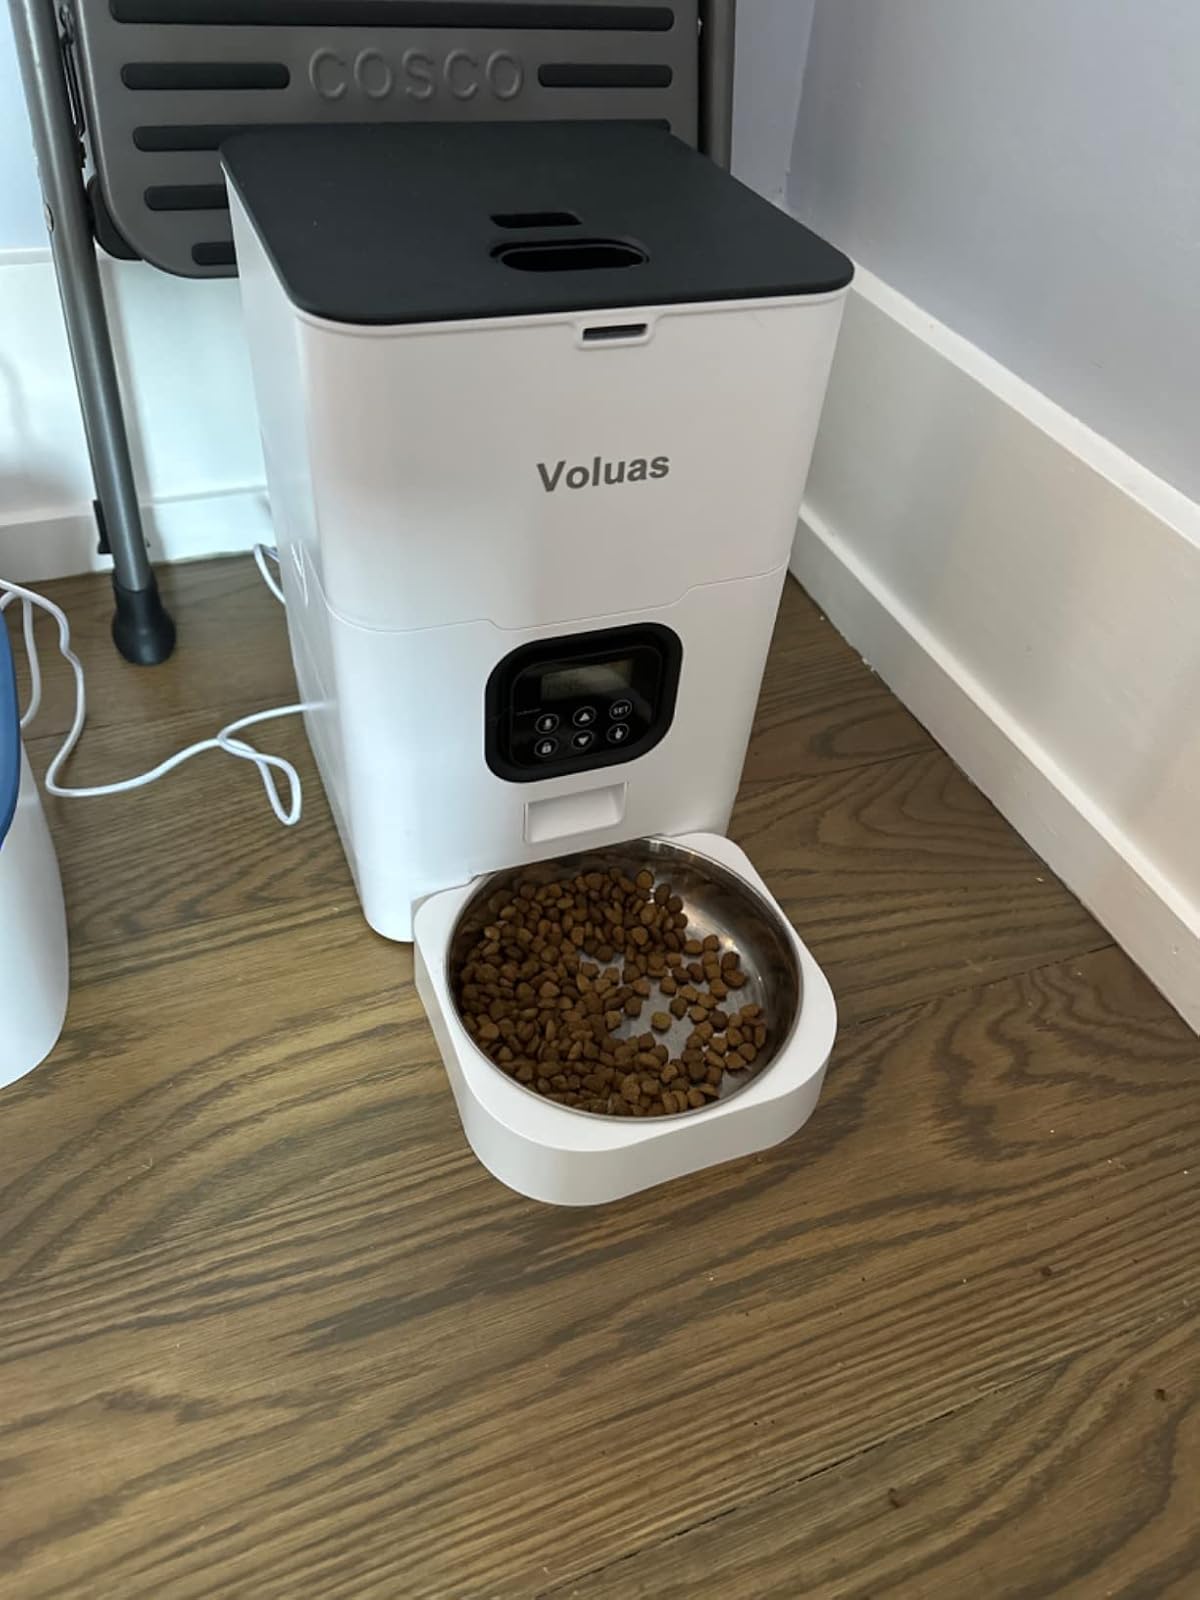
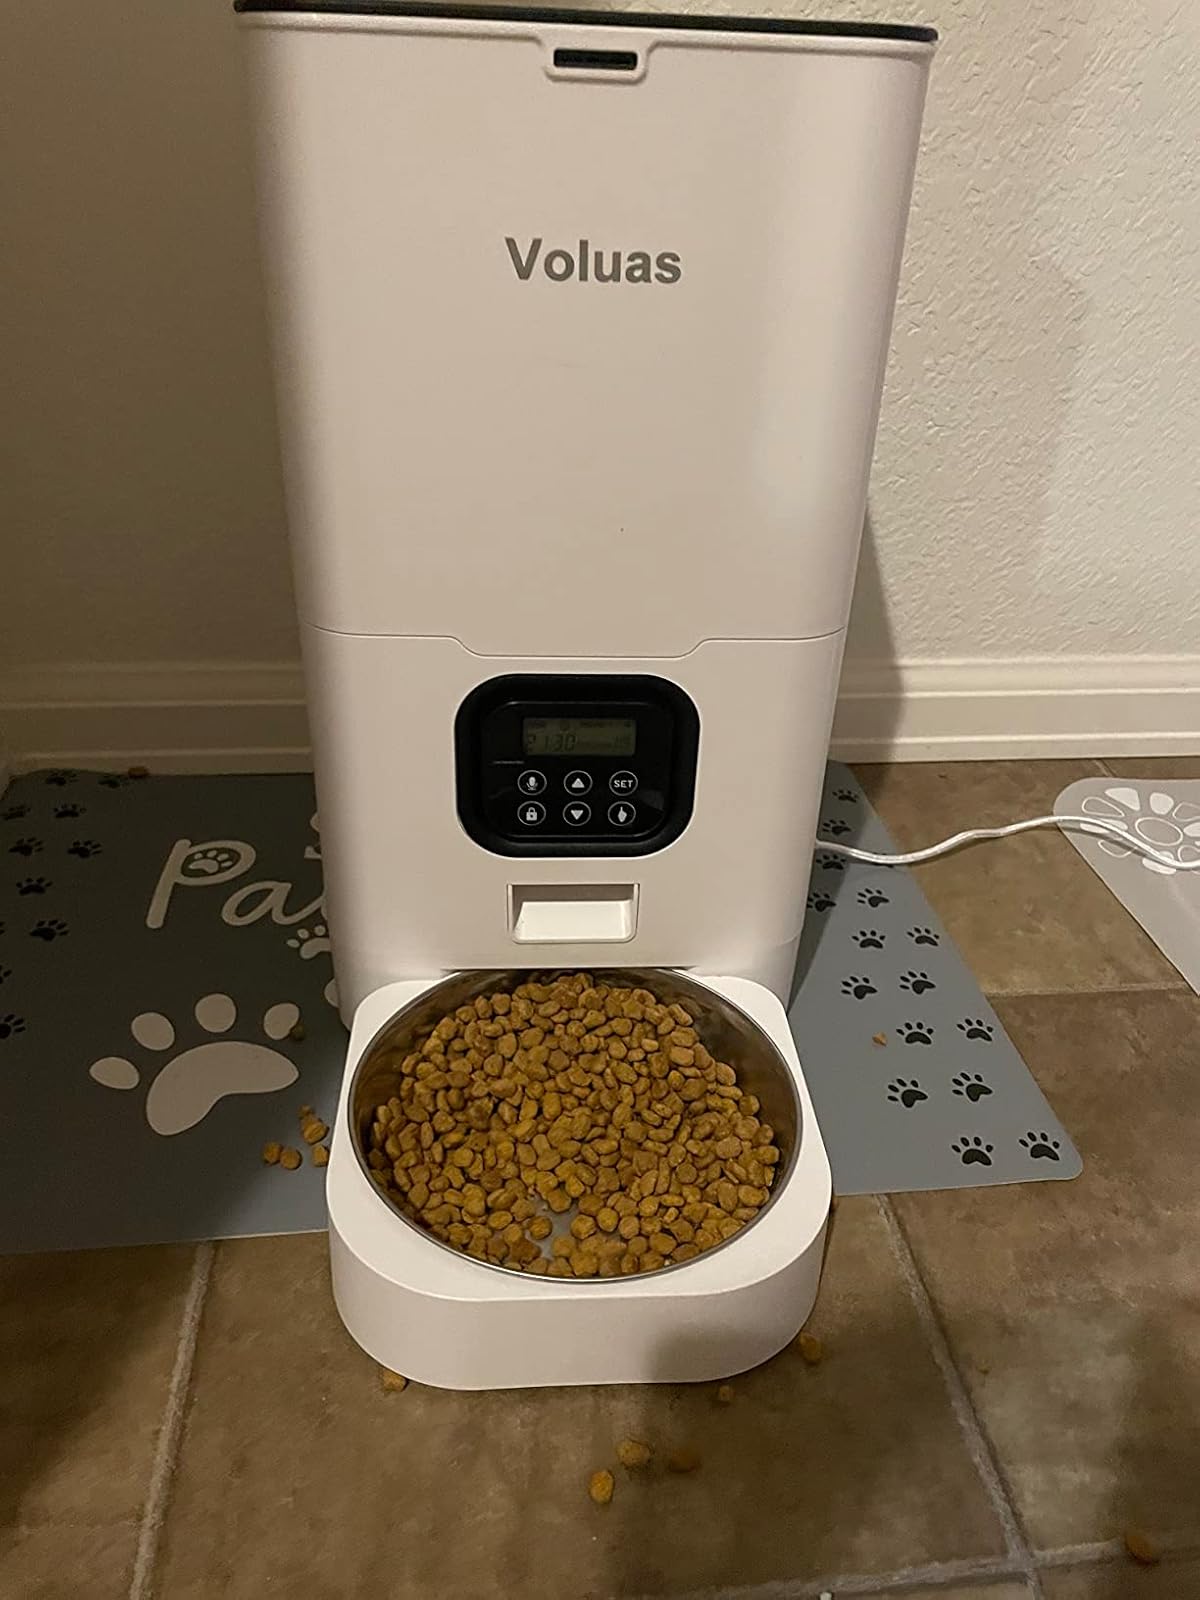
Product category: items_feeder
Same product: yes